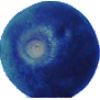
Label: Huckleberry 1